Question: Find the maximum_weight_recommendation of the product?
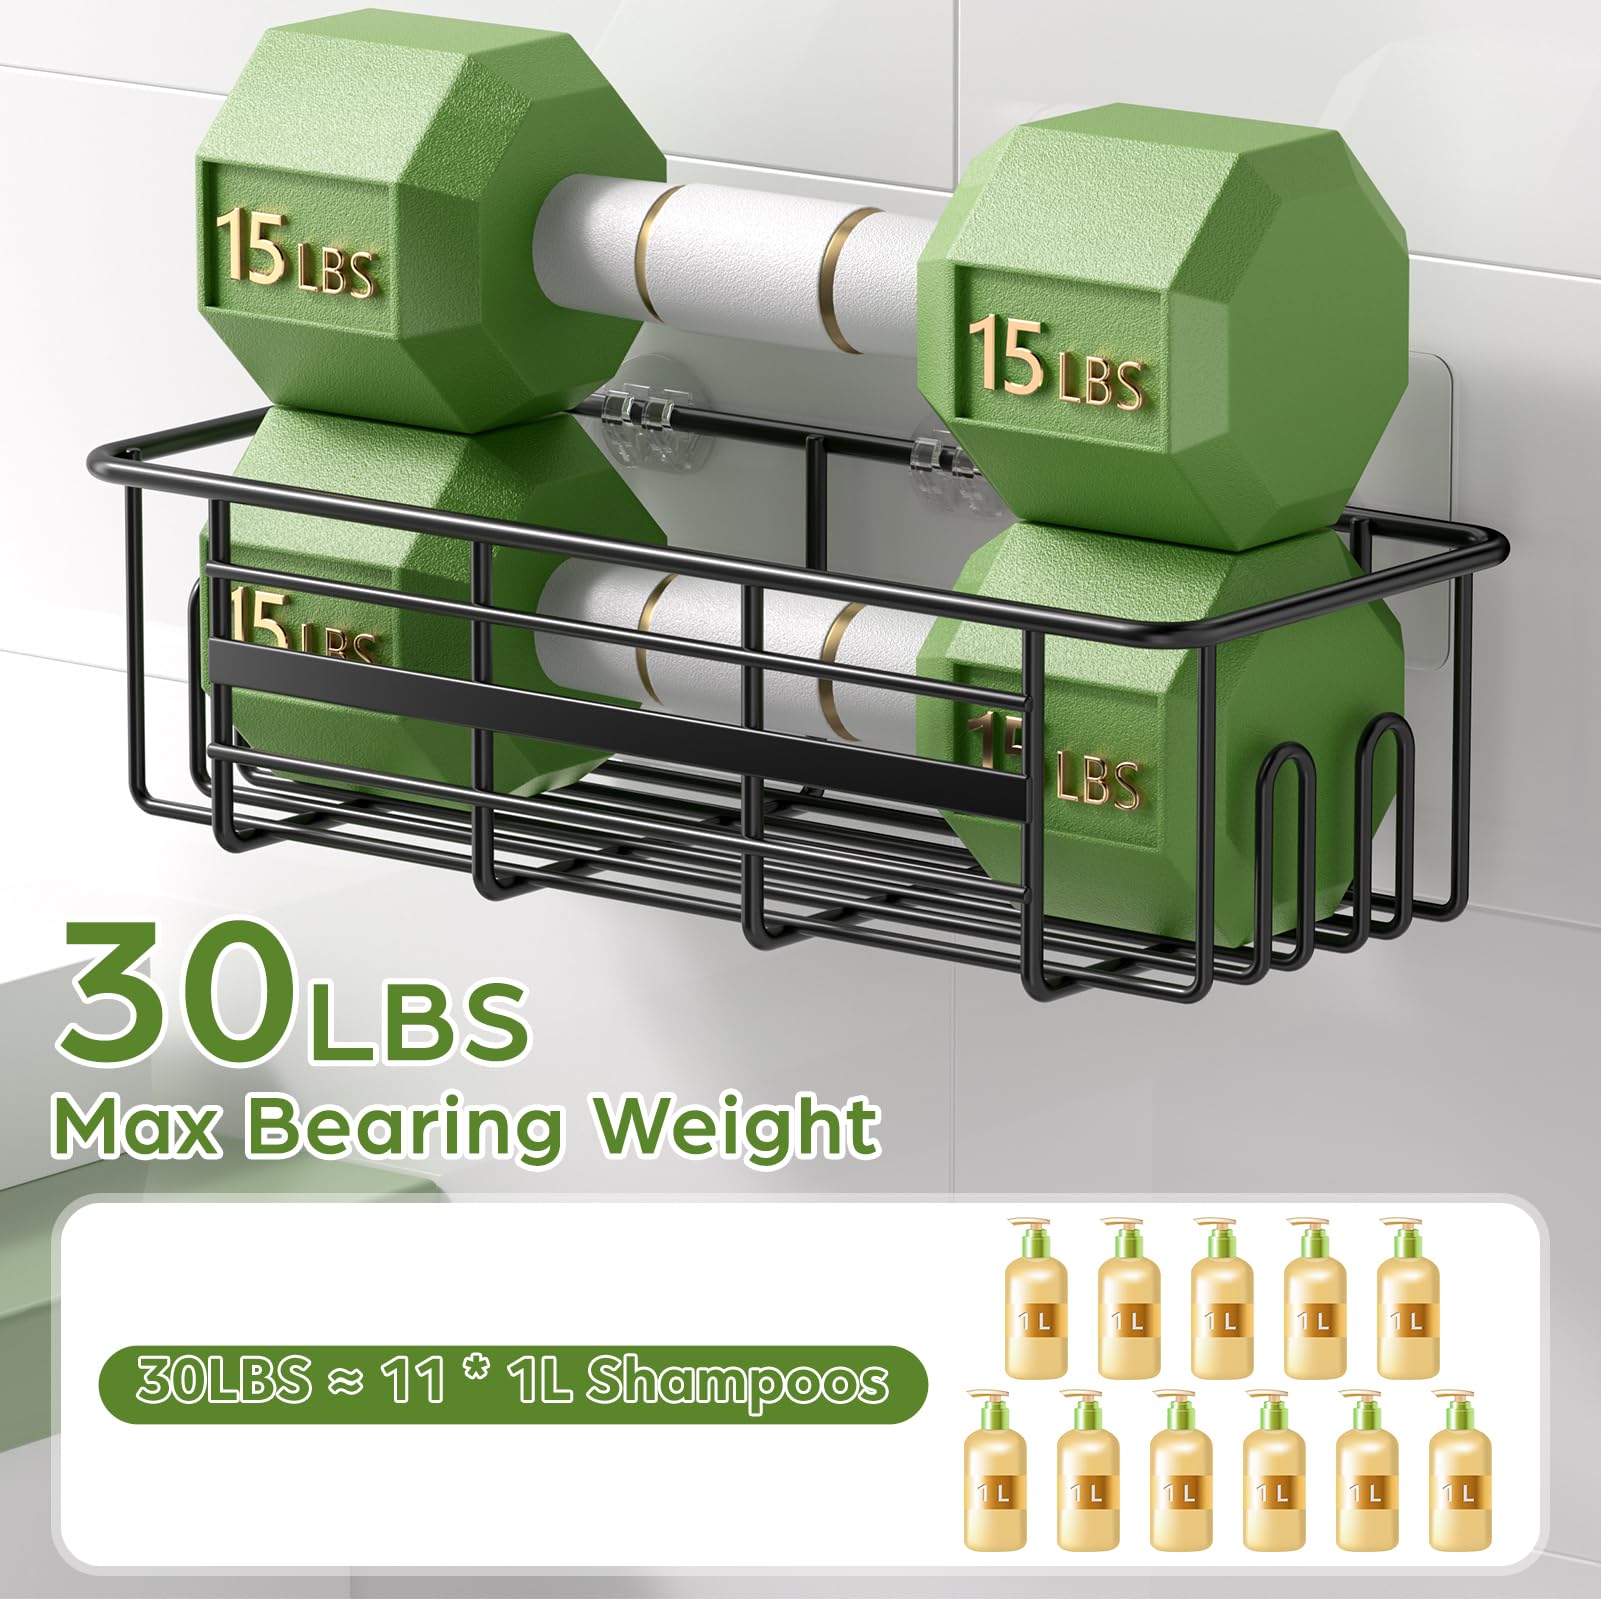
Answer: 30.0 pound